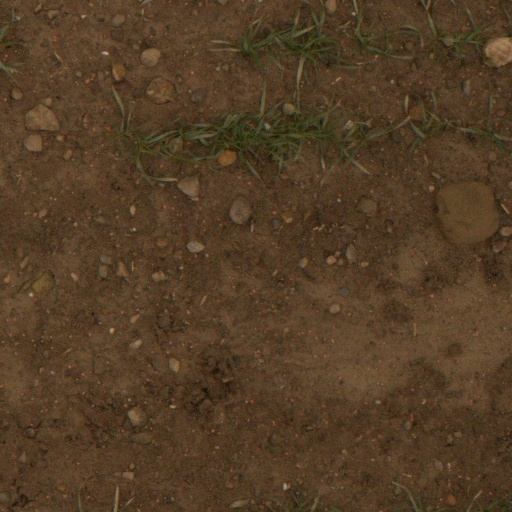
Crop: wheat